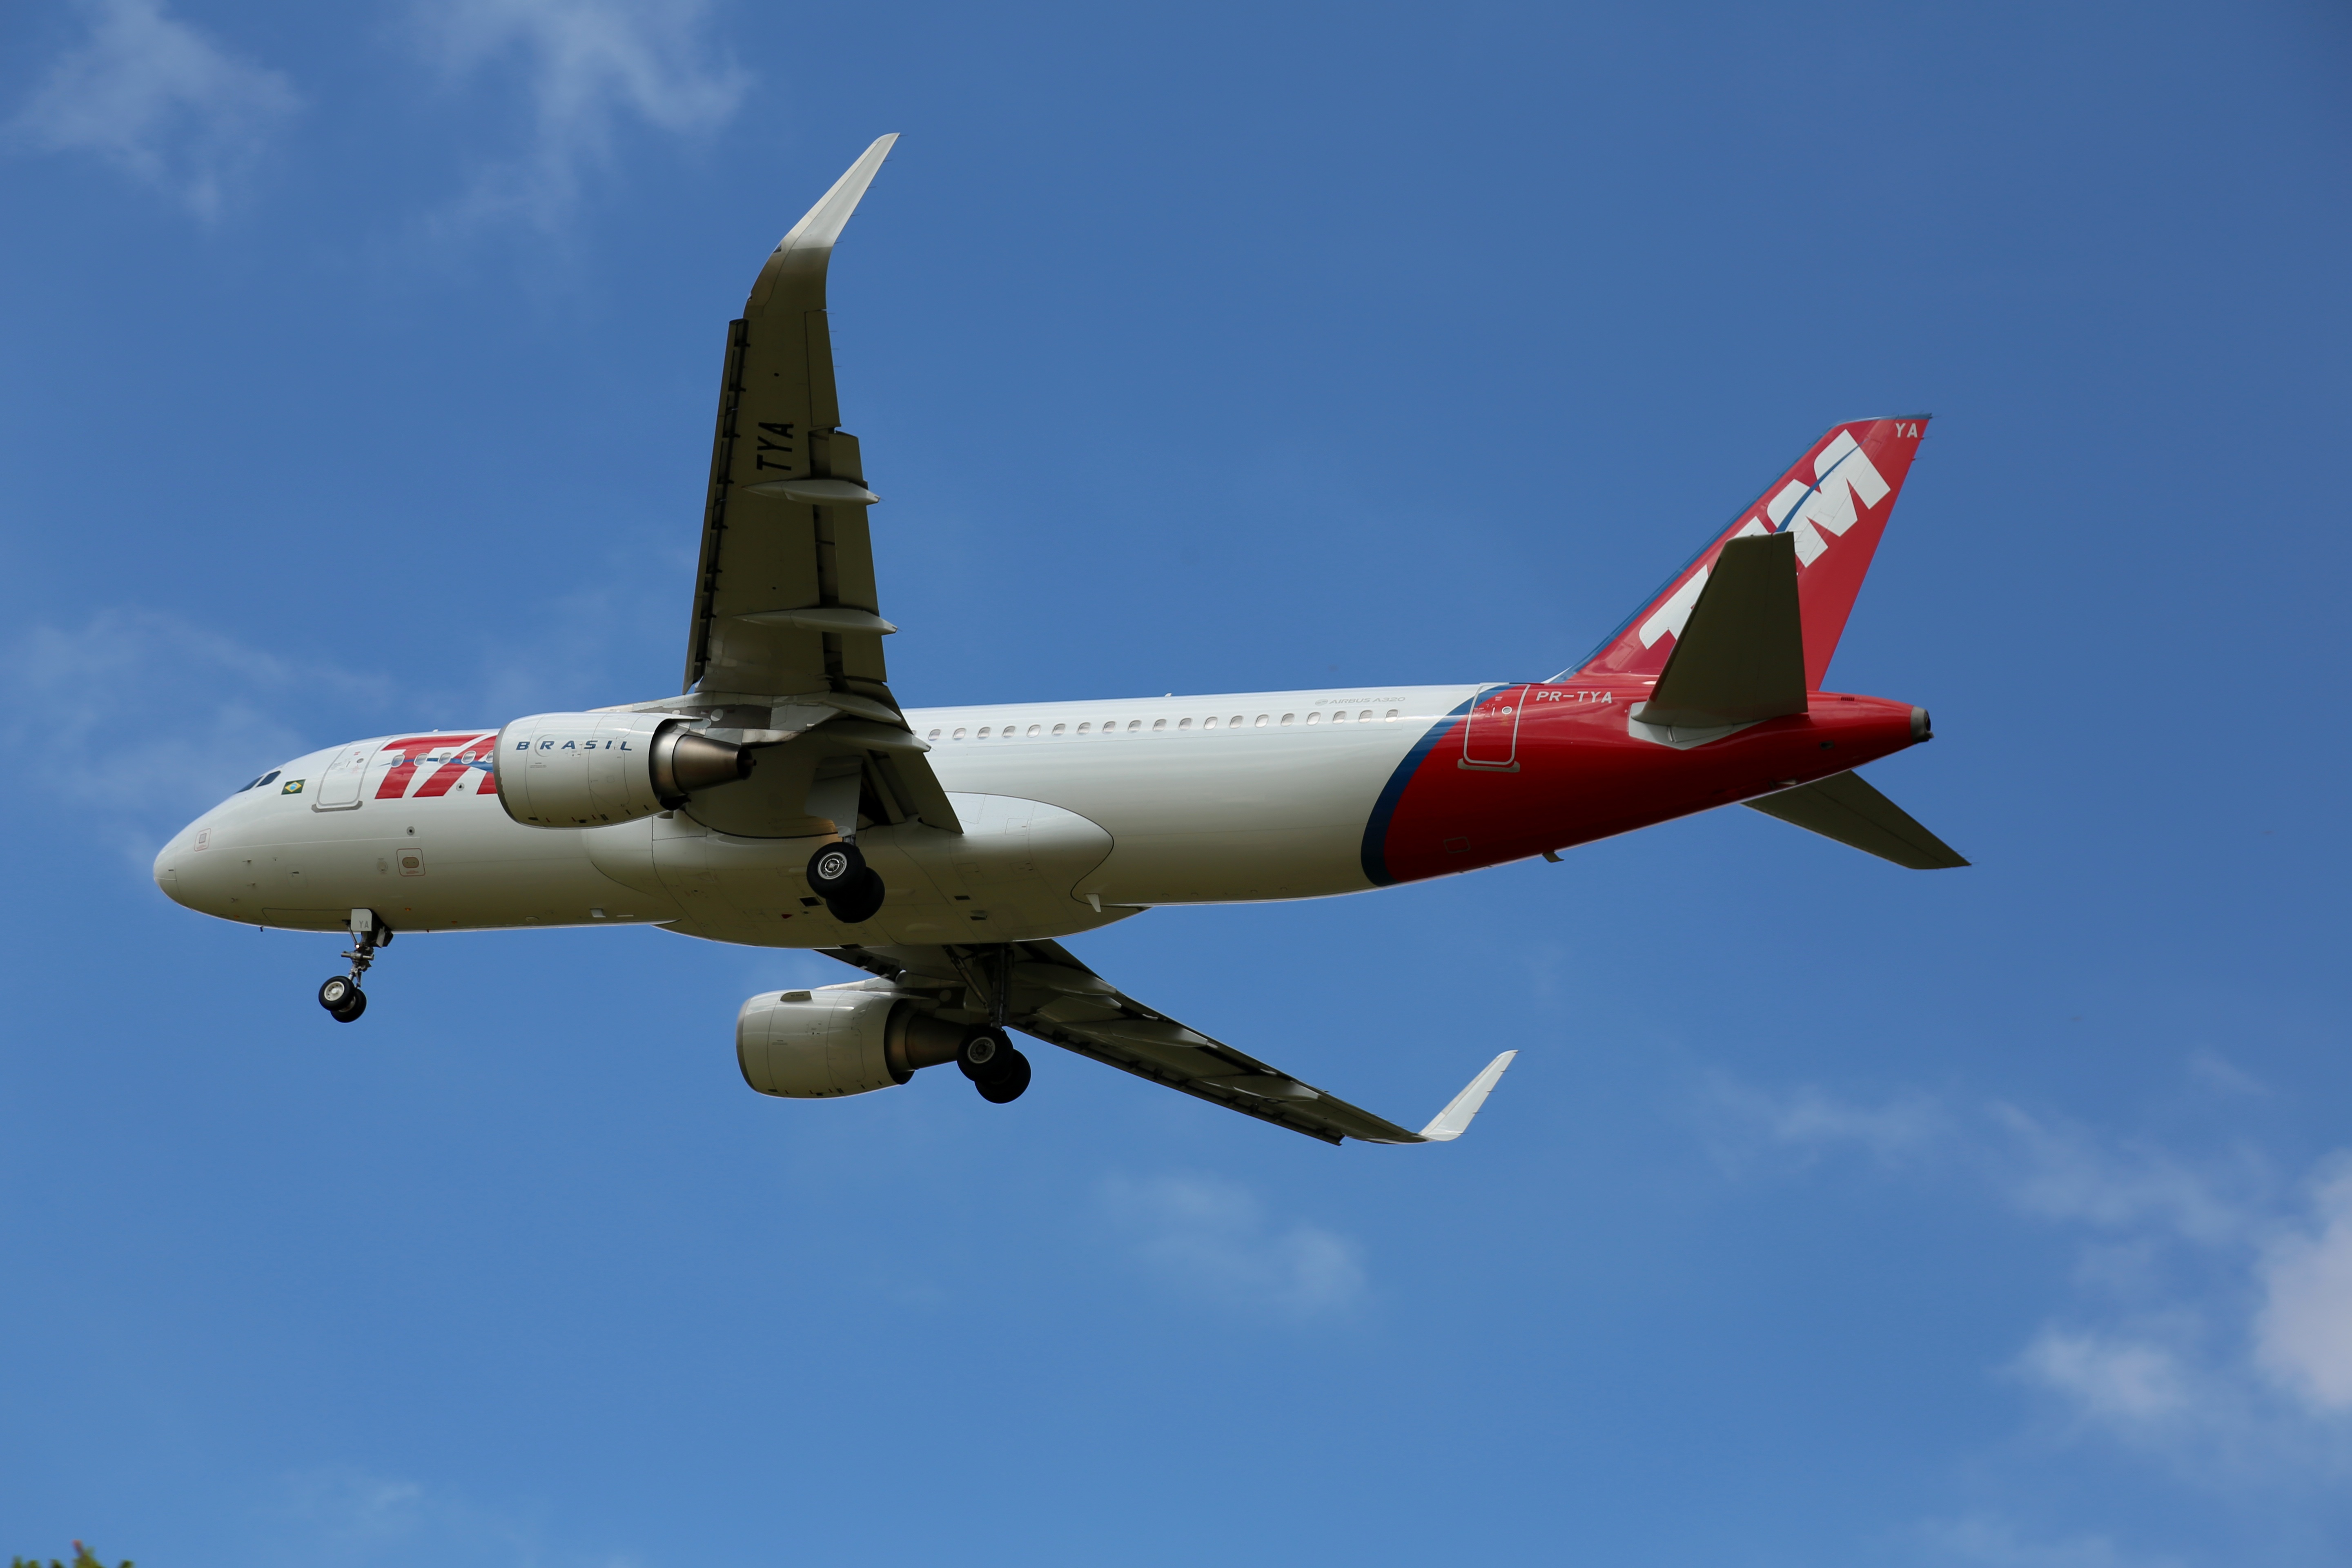
wing, cloud, sky, air, flying, fly, airport, airplane, plane, aircraft, vehicle, airline, aviation, flight, ride, trip, clouds, airliner, motor, commercial, airbus, boeing, takeoff, tam, take off, air transport, air force, jet aircraft, airbus a330, boeing 767, stage length, air travel, boeing 737, atmosphere of earth, wide body aircraft, narrow body aircraft, aerospace engineering, aircraft engine, airbus a320 family